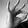
ASL letter: F